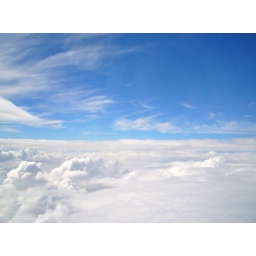
over the clouds [ blue sky II ]